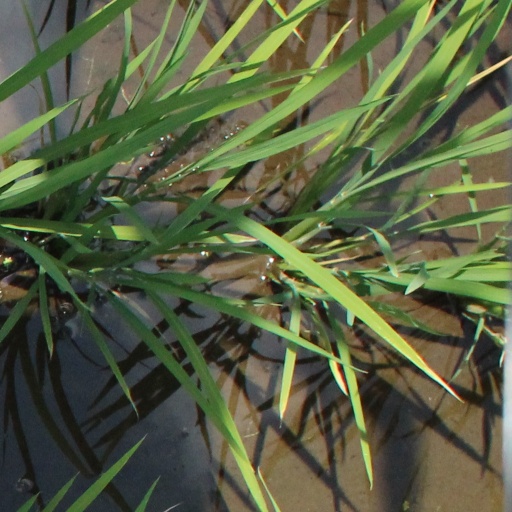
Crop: rice